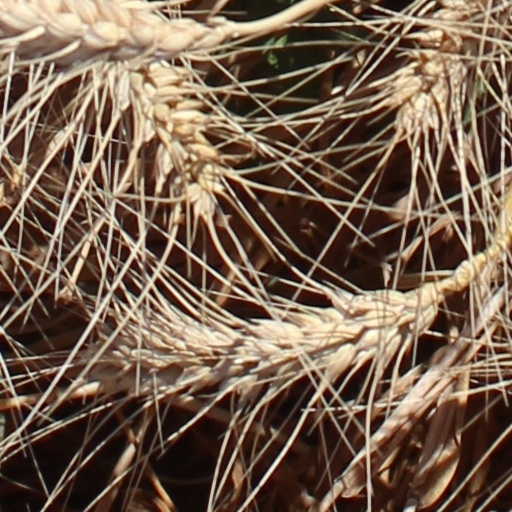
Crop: wheat